Happisburgh

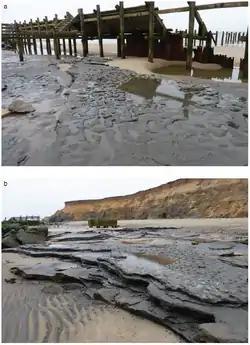
Photographs of Area A at Happisburgh, showing: (a) view of Happisburgh footprints surface looking north; and (b) view of footprint surface looking south, also showing underlying horizontally bedded laminated silts

In 2010, Simon Parfitt and colleagues from University College London discovered flint tools near Happisburgh. The tools were dated to "somewhere between 866,000 to 814,000 years ago or 970,000 to 936,000 years ago", around 100,000 years earlier than the finds at Pakefield. The flints were probably left by hunter-gatherers of the human species "Homo antecessor" who inhabited the flood plains and marshlands that bordered an ancient course of the river Thames. The flints were then washed downriver and came to rest at the Happisburgh site.